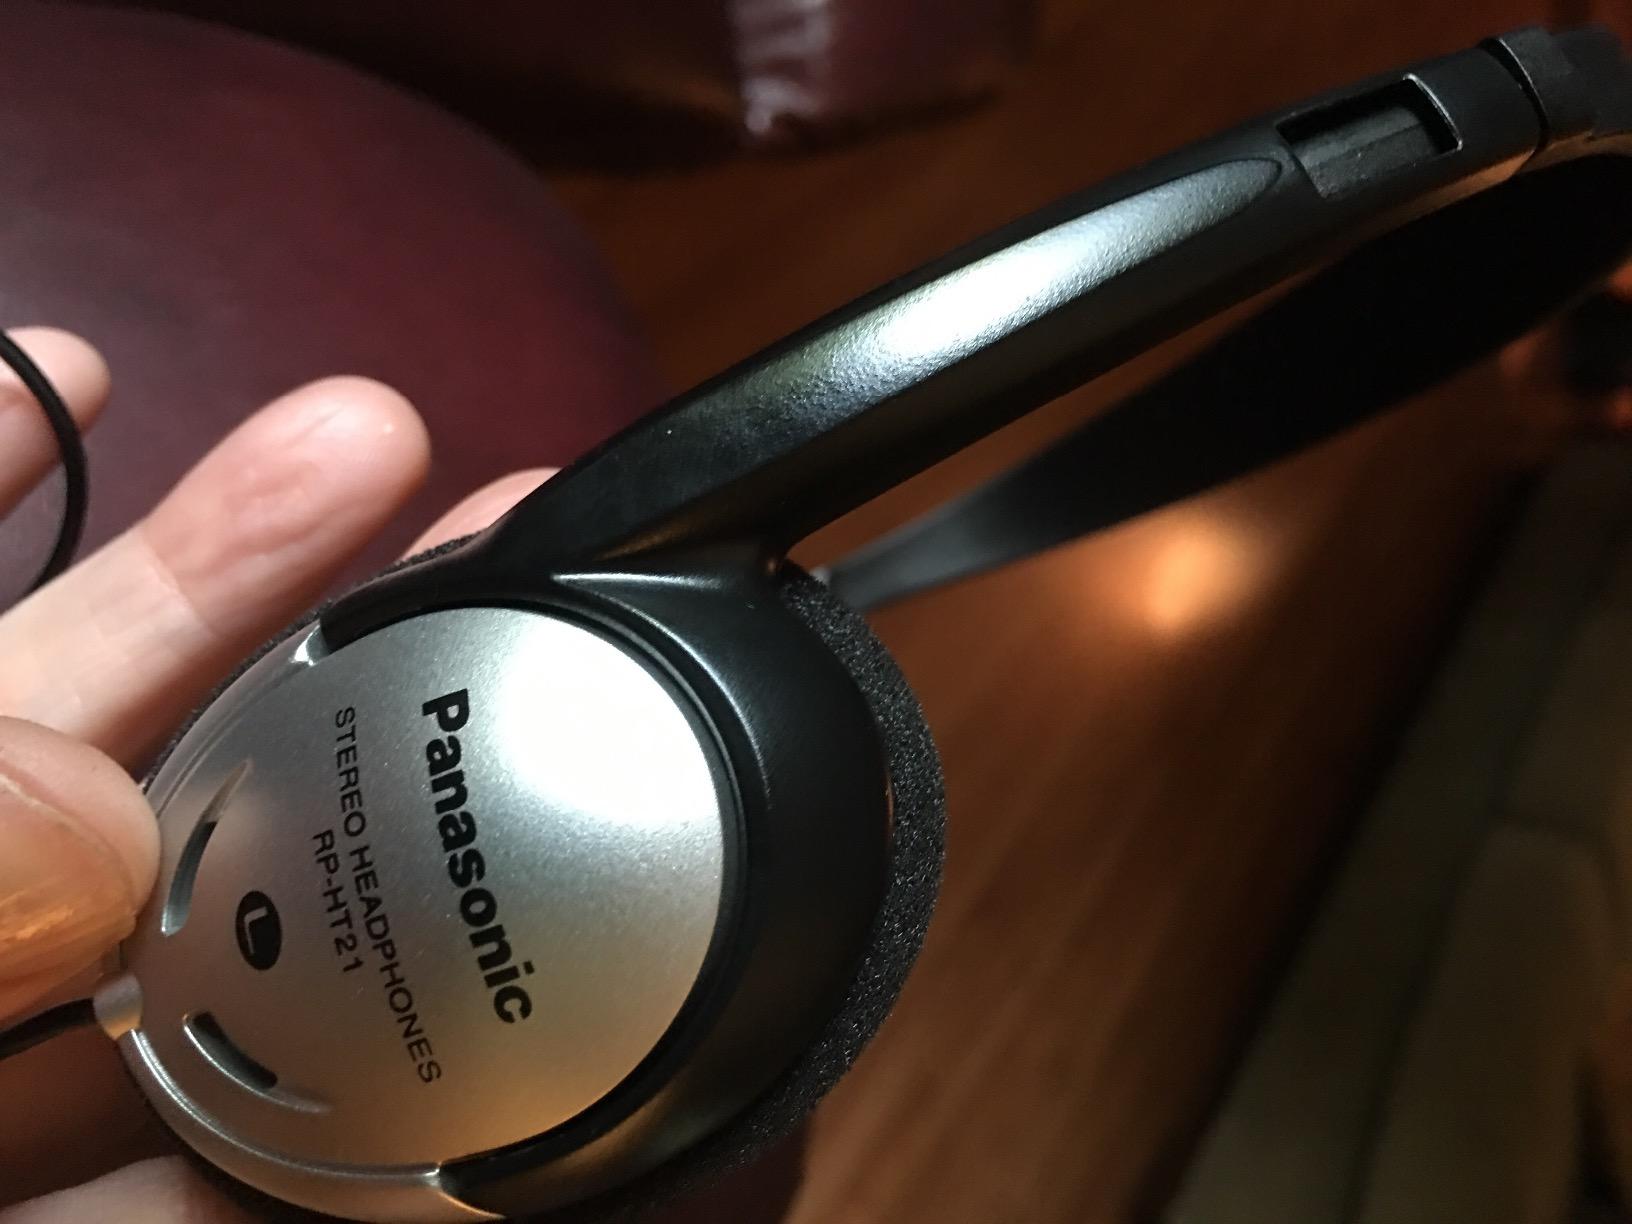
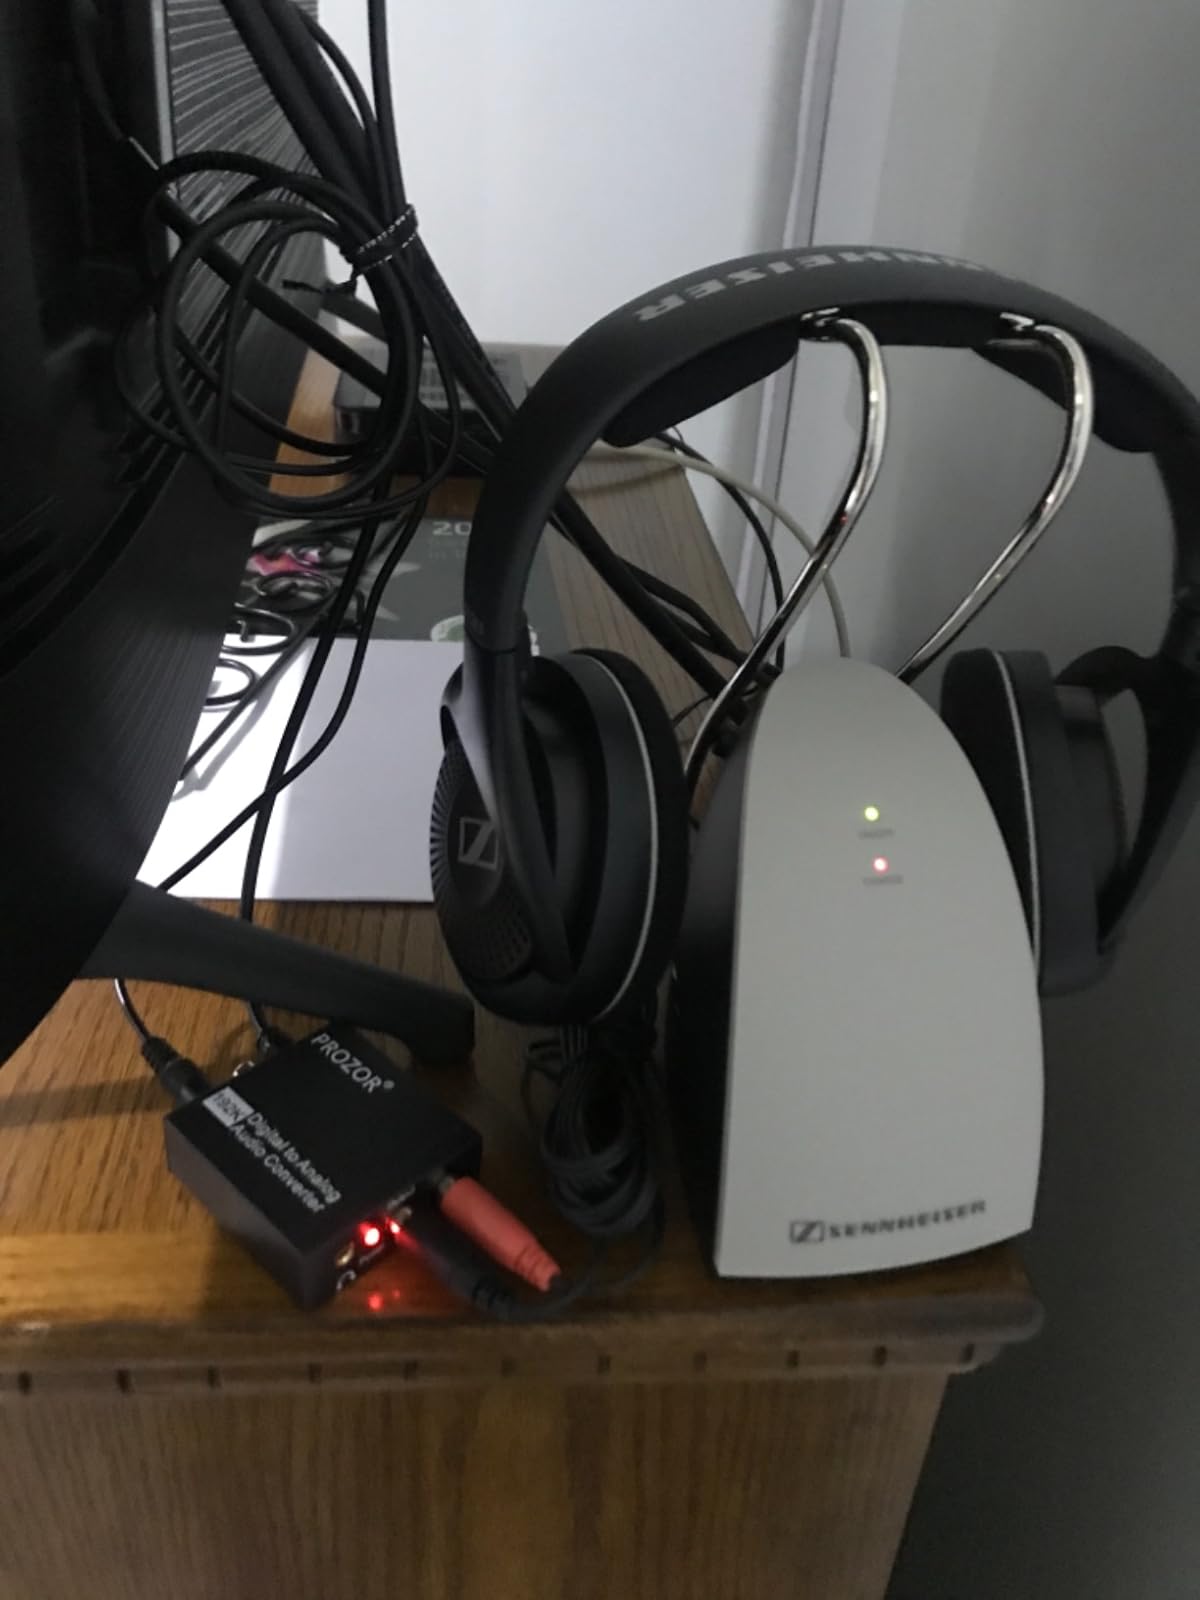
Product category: headphones
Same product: no